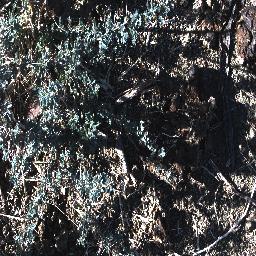
Label: prickly_acacia